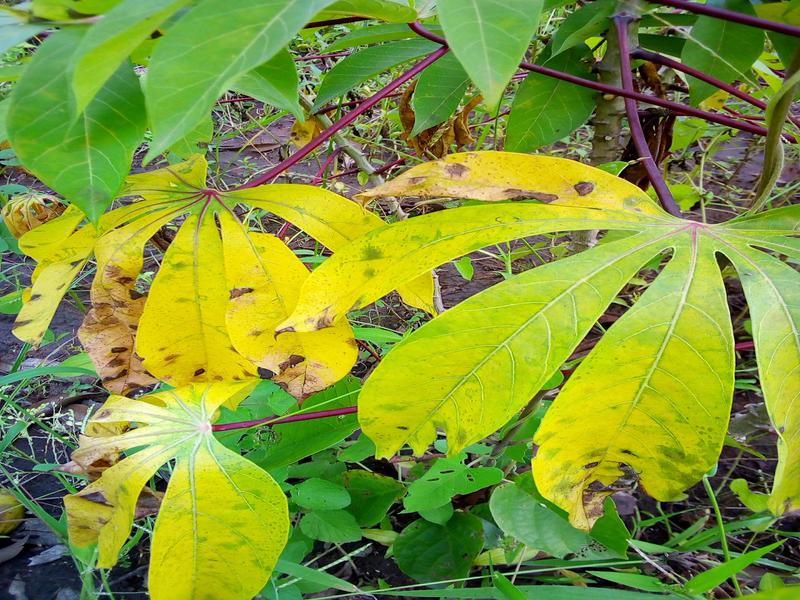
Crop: cassava
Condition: brown_streak_disease